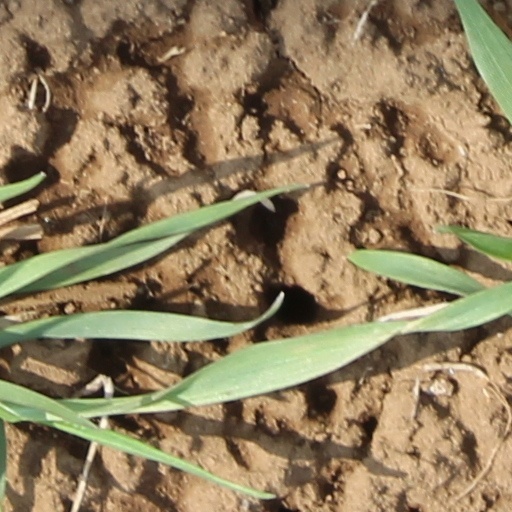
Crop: wheat